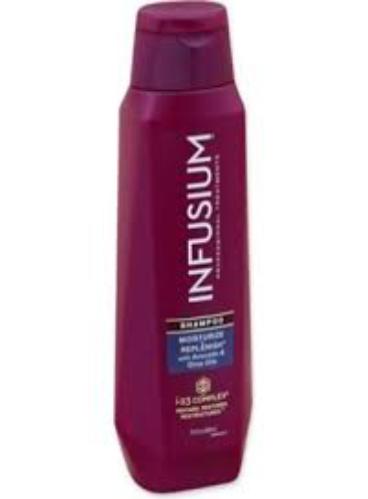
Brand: Infusium 23
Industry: Necessities